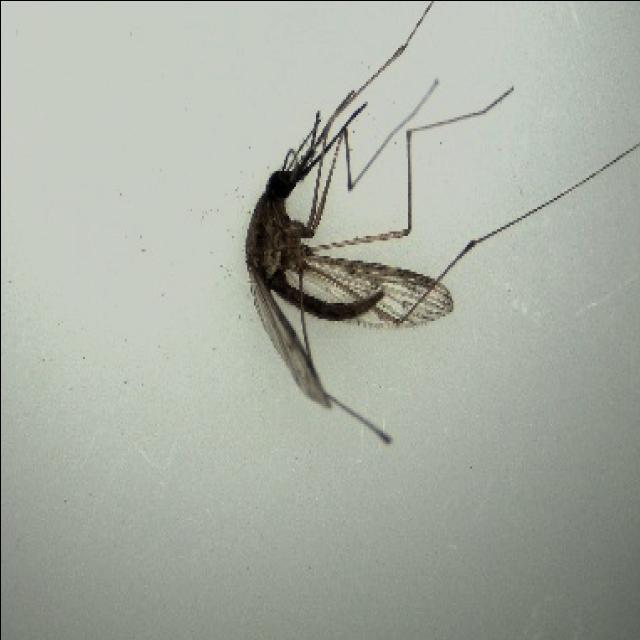
Species: anopheles_sinensis